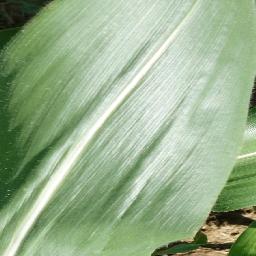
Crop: corn
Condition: (maize)_healthy